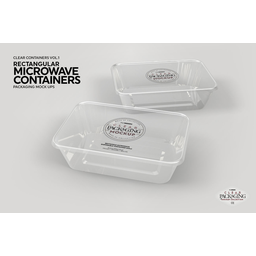
Label: plastic